Henri Poincaré

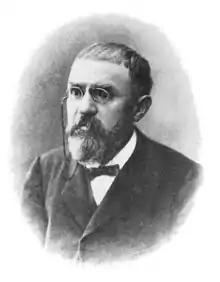

Jules Henri Poincaré (29 April 185417 July 1912) was a French mathematician, theoretical physicist, engineer, and philosopher of science. He is often described as a polymath, and in mathematics as "The Last Universalist", since he excelled in all fields of the discipline as it existed during his lifetime. He has further been called "the Gauss of modern mathematics". Due to his success in science, along with his influence and philosophy, he has been called "the philosopher par excellence of modern science".